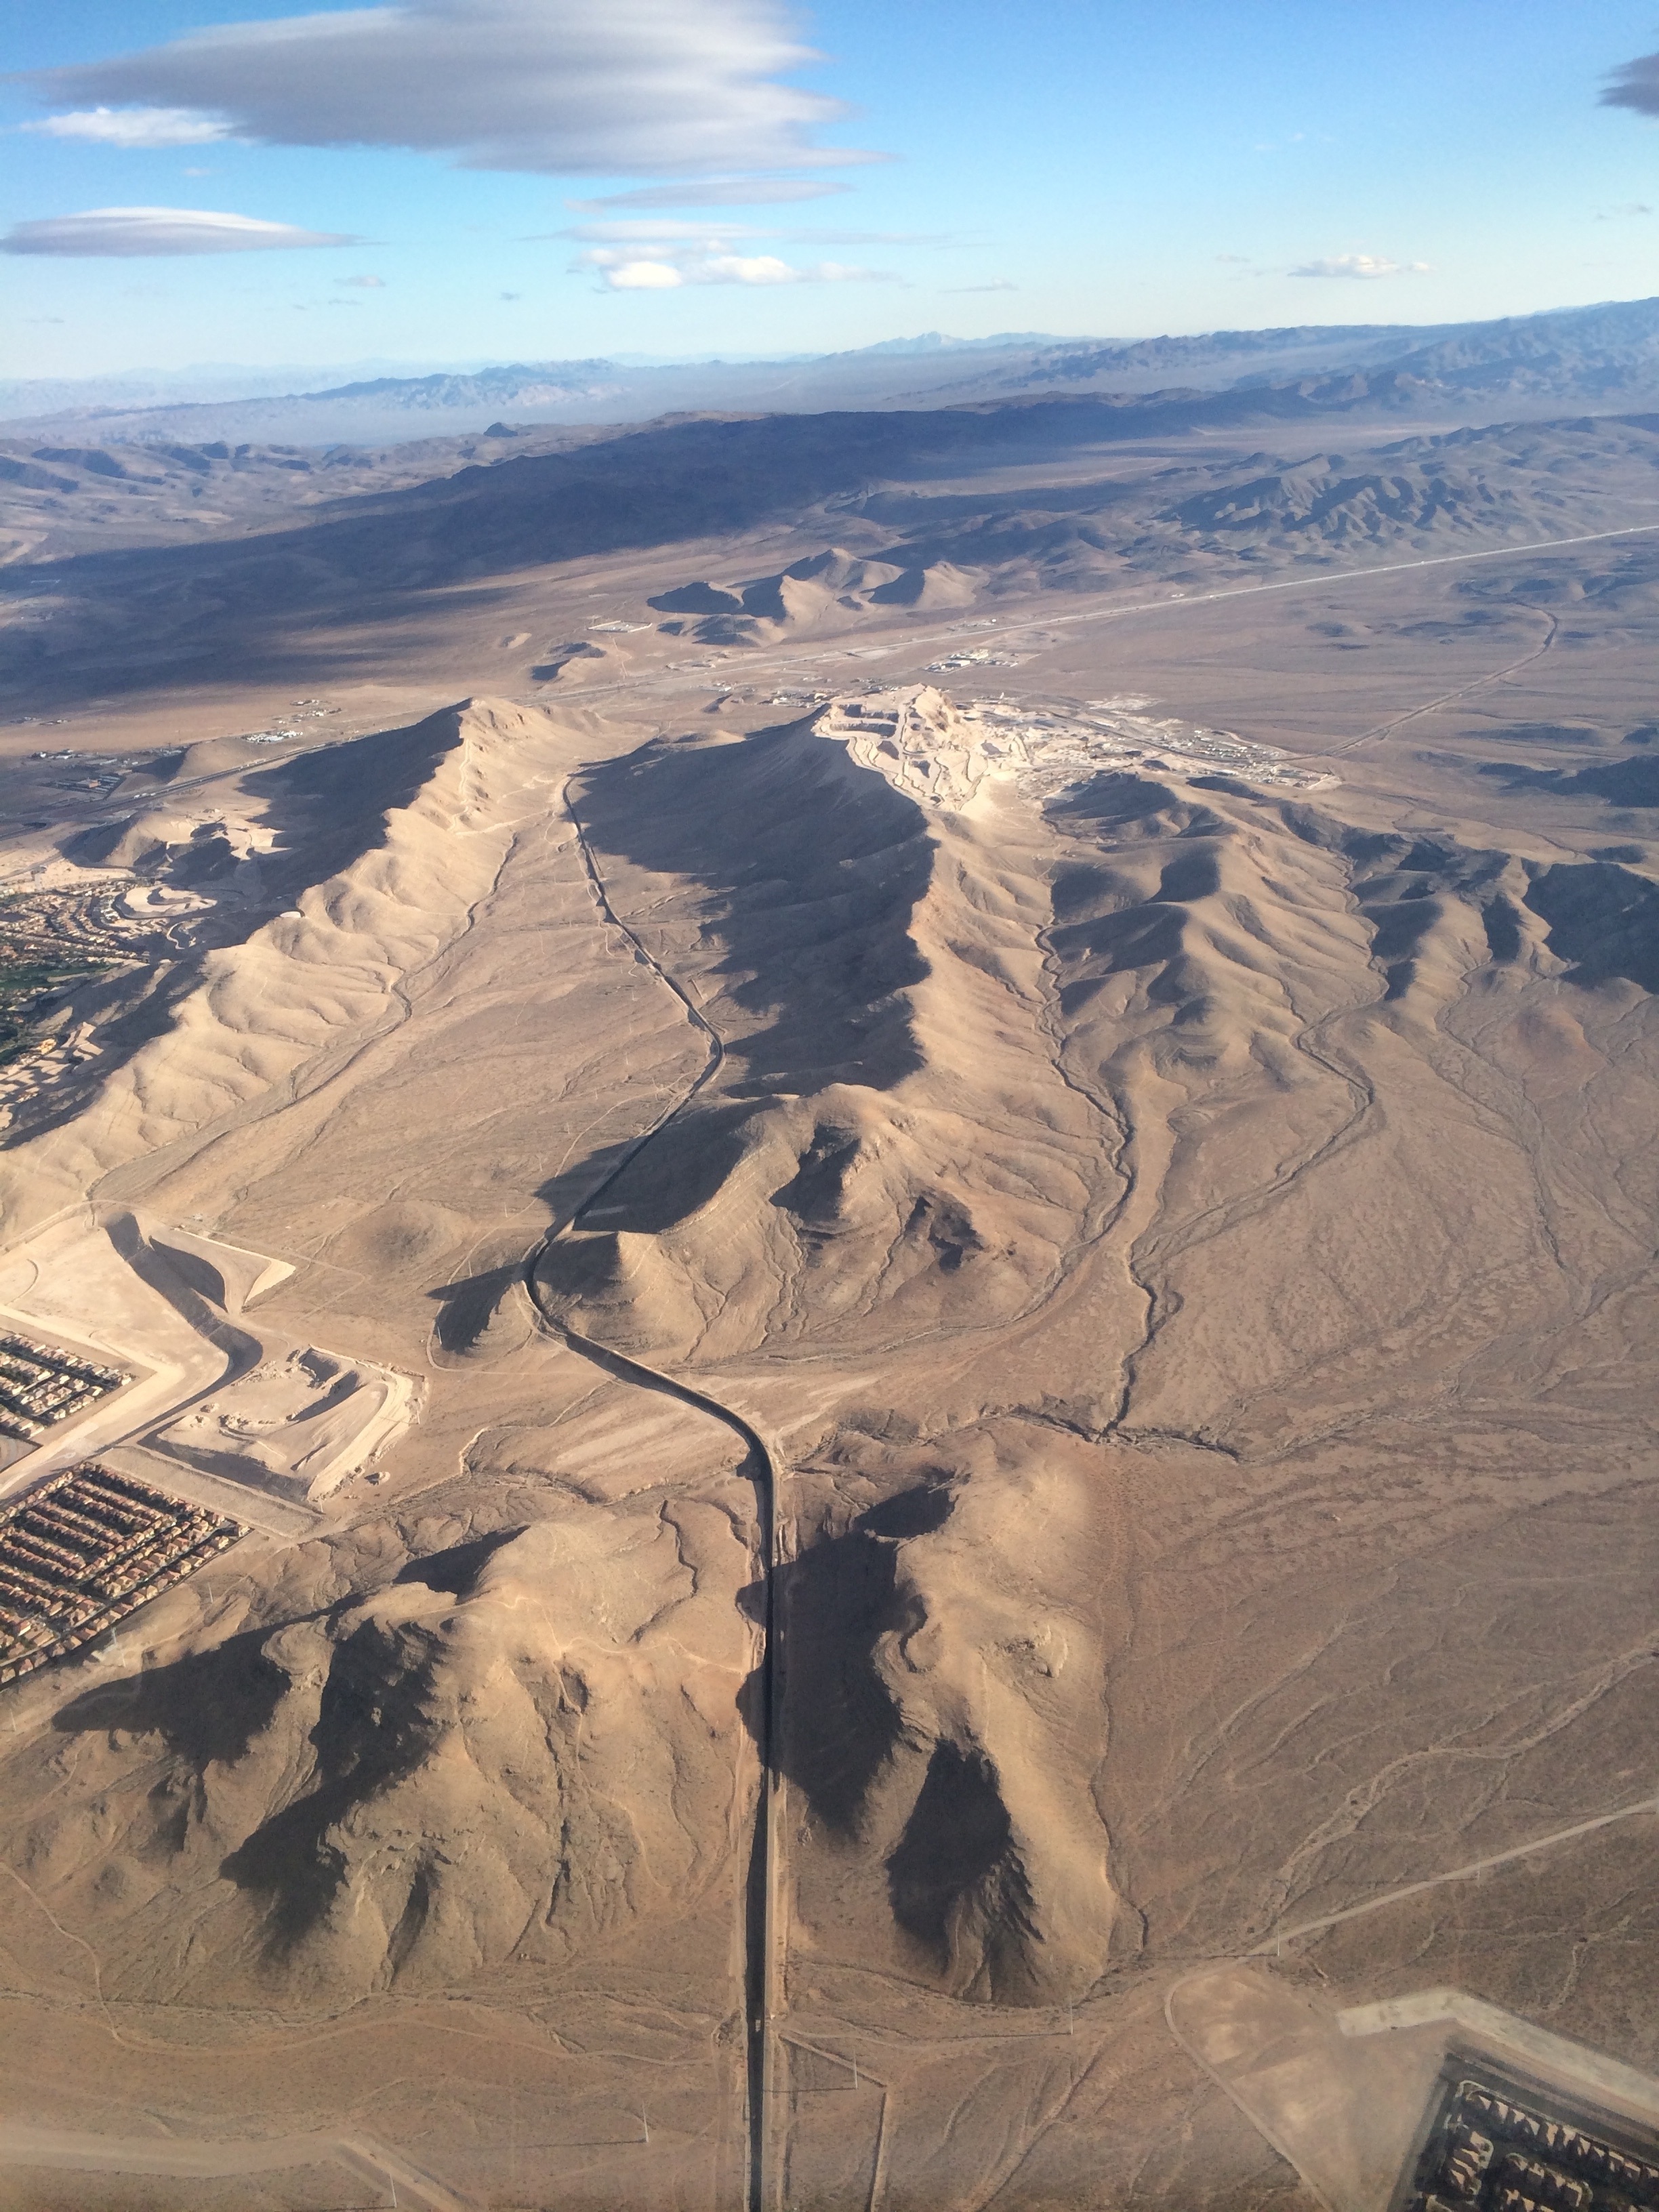
landscape, mountain, desert, valley, mountain range, flight, usa, america, plain, geology, badlands, plateau, nevada, las vegas, landform, aerial photography, natural environment, geographical feature, atmosphere of earth, mountainous landforms